Gigi (musical)

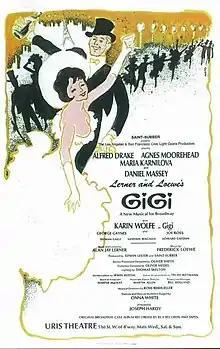
Original Broadway Poster

Gigi is a musical with a book and lyrics by Alan Jay Lerner and music by Frederick Loewe. It is based on the 1944 novella "Gigi" by Colette and 1958 hit musical film of the same name. The story concerns Gigi, a free-spirited teenaged girl living in Paris at the turn of the 20th century. She is being groomed as a courtesan in her family's tradition. Before she is deemed ready for her social debut, she encounters the "bon vivant" bachelor Gaston Lachaille, whom she captivates as she is transformed into a charmingly poised young lady.